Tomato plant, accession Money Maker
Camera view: vertical (180 deg); turntable rotation: 120 degrees
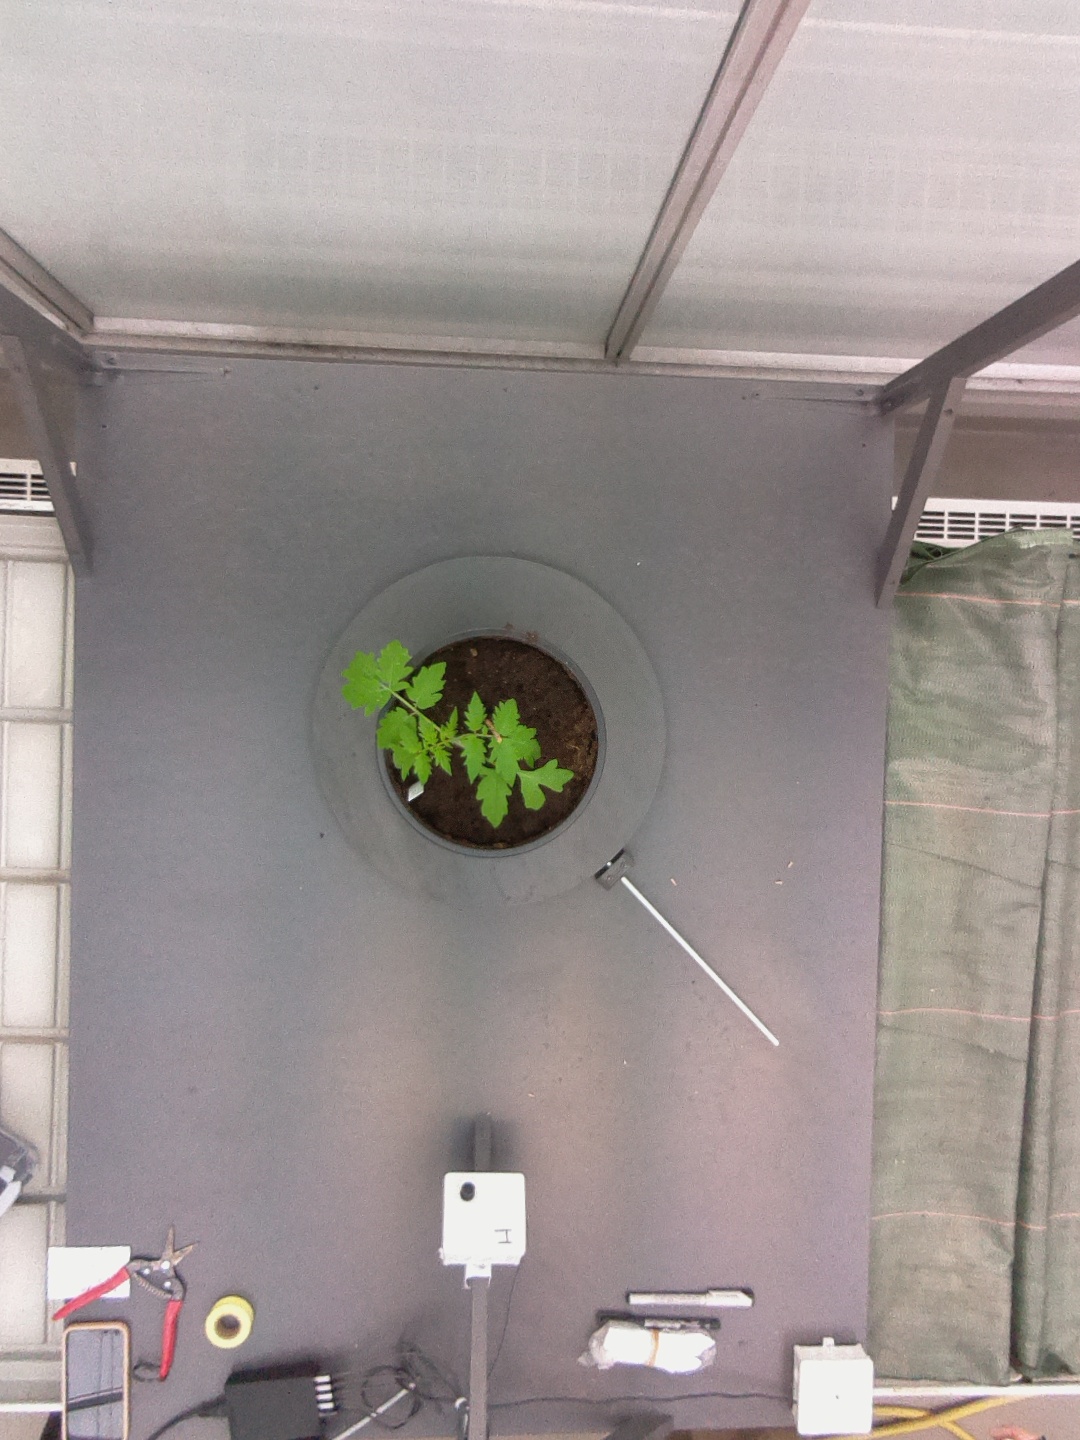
BBCH growth stage 13: 6 of true leaves visible